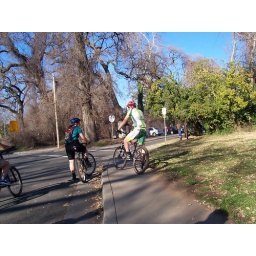
Lori with Coach Timmel prior to mountain bike skills lessons in Bidwell Park.